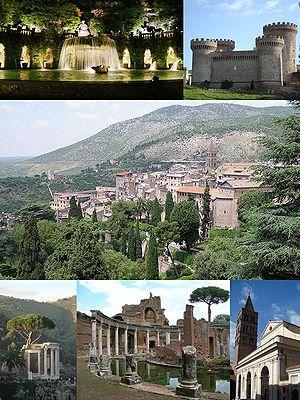
Montage photographique des principaux lieux touristiques de Tivoli en Italie
Tivoli est une ville de la province de Rome, dans la région du Latium, en Italie. Très ancienne cité datant d'avant la colonisation romaine, elle fut, selon la tradition et quelques éléments archéologiques, fondée en 1215 av. J.-C., bien que ses plus anciens vestiges, que constituent les murs d'enceinte, datent du IVᵉ siècle av. J.-C. Elle connut, sous le nom de « Tibur », un apogée durant la période romaine, avec la construction par l'empereur Hadrien de sa résidence de villégiature, la villa d'Hadrien, au début du IIᵉ siècle. Durant toute cette période, la ville s'enrichit grâce à l'extraction de travertin, servant à la construction des palais romains, et également grâce à ses eaux thermales réputées. De la Renaissance au XIXᵉ siècle, divers cardinaux et papes relèvent l'attrait de la ville par la construction de la villa d'Este, qui reste l'un des plus importants exemples et modèles de jardins d'eau de cette période, ayant attiré de très nombreux artistes européens, peintres, poètes ou musiciens voyageant dans la campagne romaine.